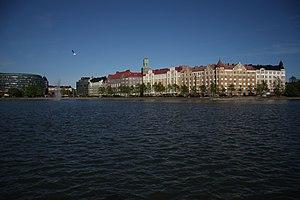
Siltasaari est une section du quartier de Kallio à Helsinki, en Finlande
Eläintarhanlahti est une baie maritime, au cœur du quartier du Kallio à Helsinki en Finlande.